501st Infantry Regiment (United States)

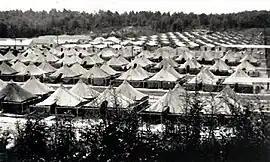
Camp Toccoa, GA, c. 1942

The 501st (less 3rd Battalion) took off from Merryfield Airport at 2245, 5 June 1944, while the 3rd Battalion departed at the same time from Welford. All units flew across the English Channel and were set to drop into Normandy, five hours prior to the seaborne landing. The 501st drop zones were north and east of Carentan. Two battalions were to seize key canal locks at La Barquette and destroy bridges over the Douve River, while the third battalion was in division reserve.